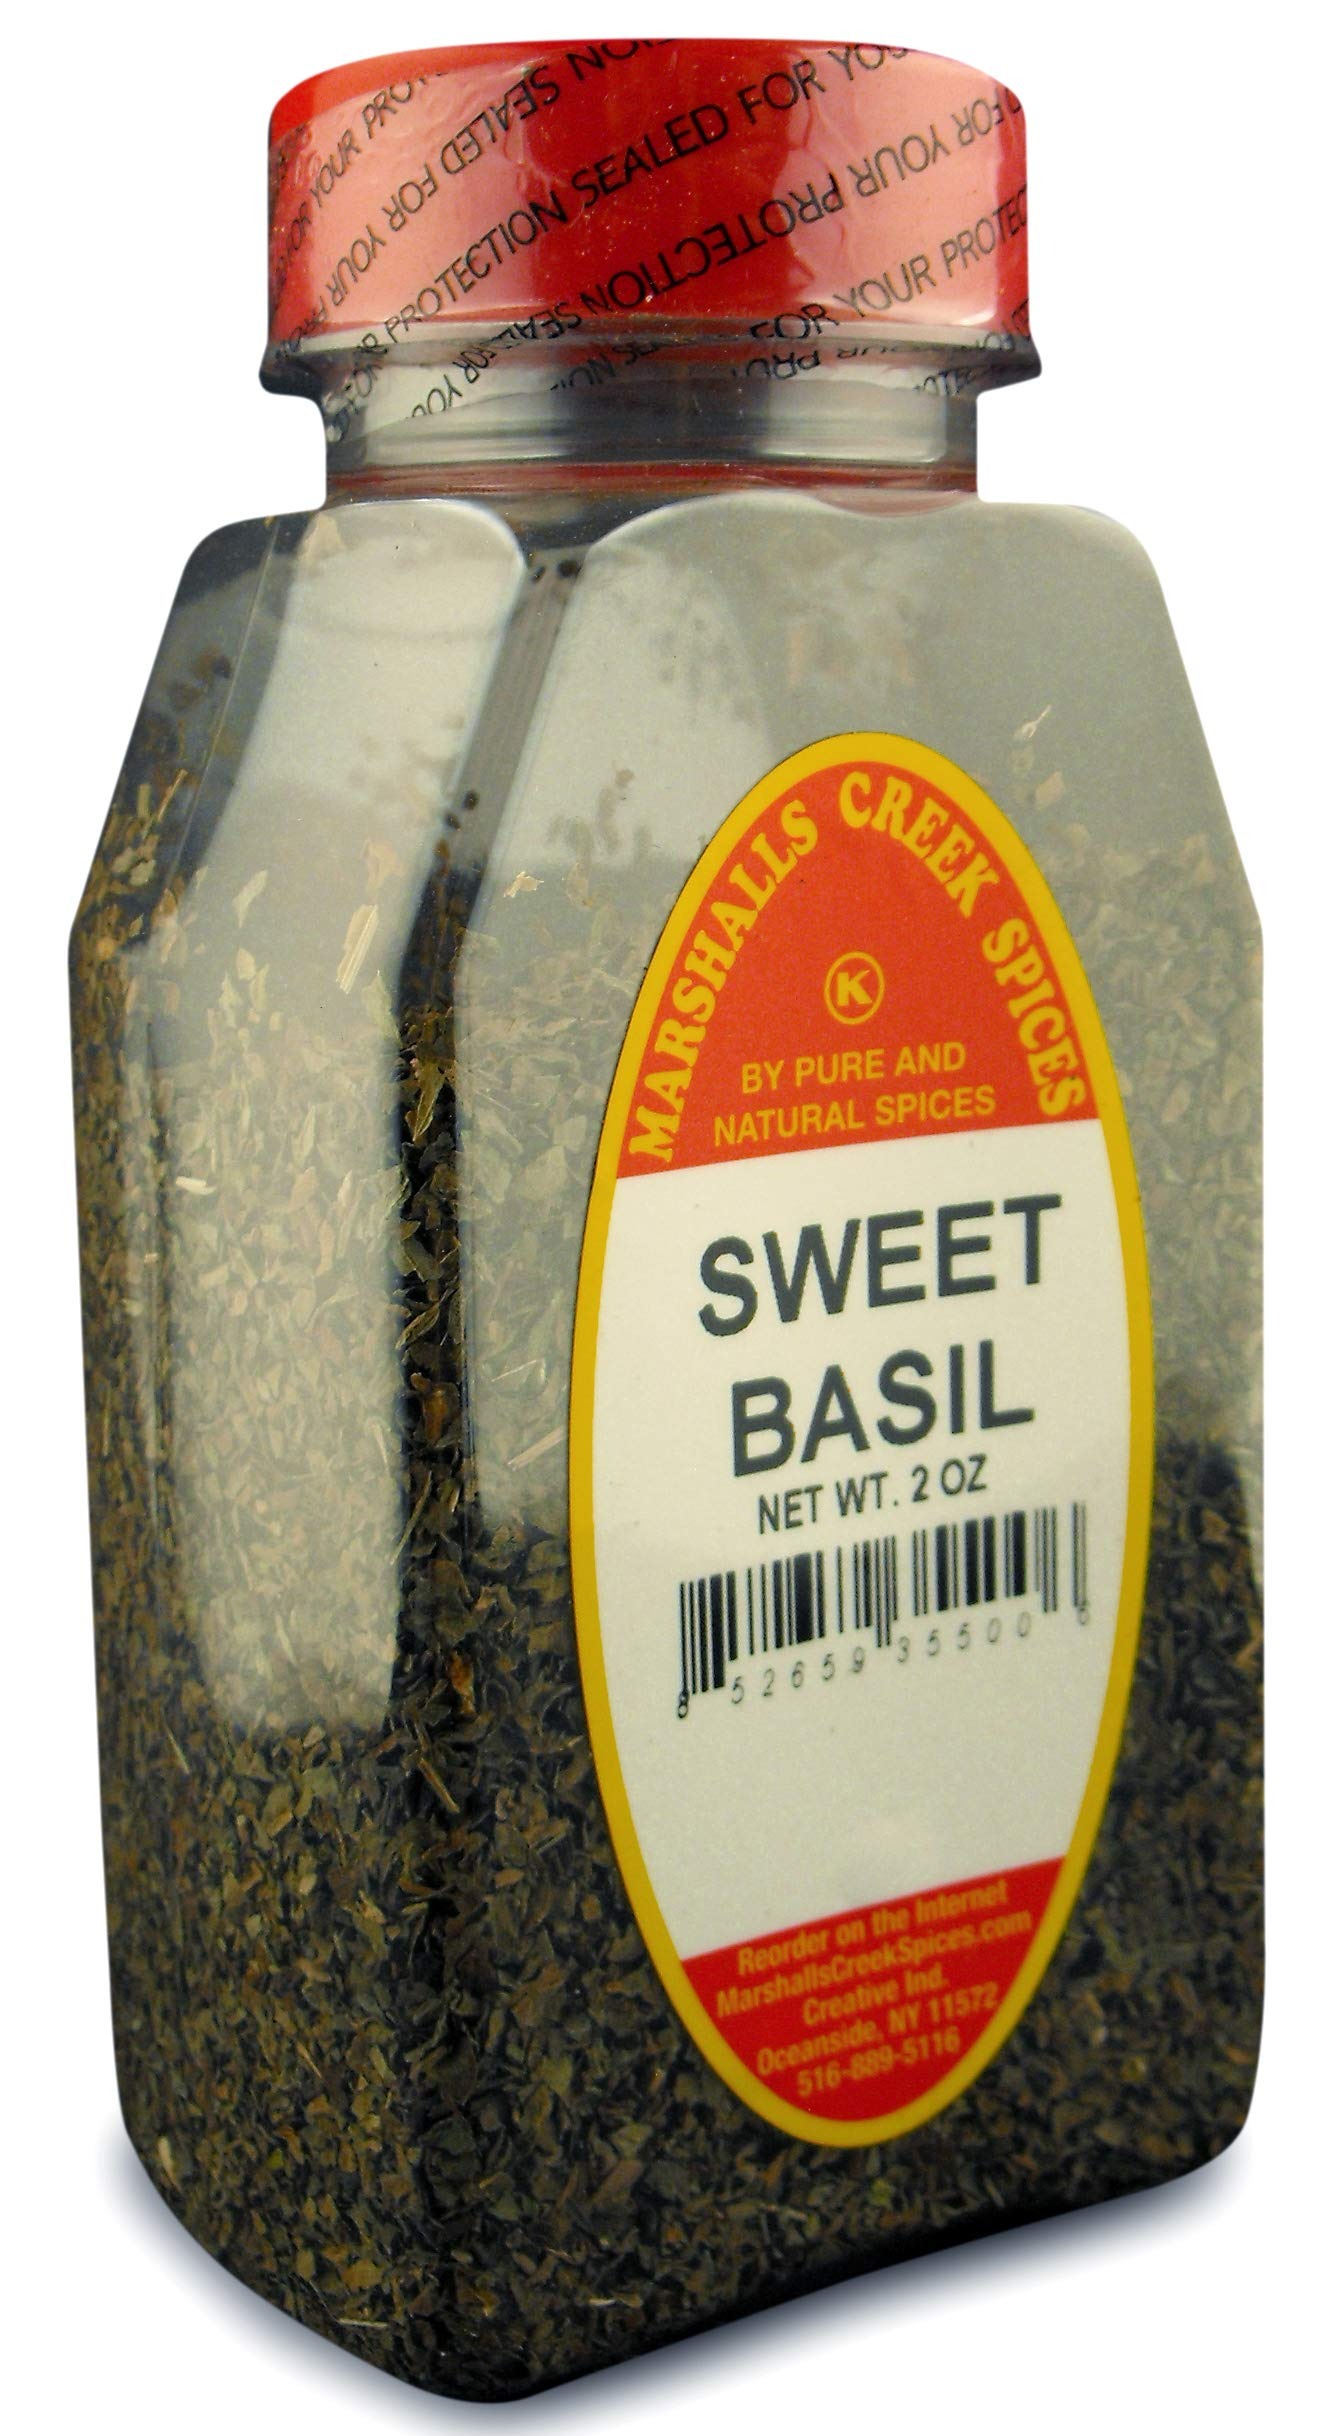
Item Name: Marshalls Creek Spice Co. BASIL SWEET, SWEET BASIL 2 oz
Bullet Point 1: Marshall's Creek Spices buys in small quantities and packs weekly providing the freshest spices possible. Fresher spices means more flavor and a longer shelf life.
Bullet Point 2: No Fillers
Bullet Point 3: No MSG
Bullet Point 4: All Natural, Kosher
Bullet Point 5: All Natural with no fillers or MSG always fresh and pure
Value: 2.0
Unit: Ounce

Price: 14.99